The Woman Under Cover

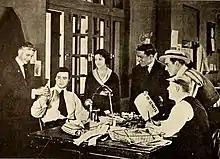
Still from a film magazine

The Woman Under Cover is a lost 1919 American silent drama film directed by George Siegmann and starring Fritzi Brunette. It was based on a play by Sada Cowan and produced and distributed by the Universal Film Manufacturing Company.